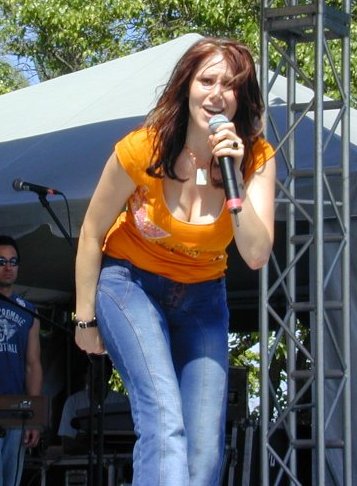
ทิฟฟานี (นักร้อง)

กล่องข้อมูล นักดนตรี|250px
| name = ทิฟฟานี
| background = solo_singer
| image = Tiffany on stage 2003.jpg
| caption = ทิฟฟานีแสดงที่กัลฟ์สตรีมพาร์ก ในปี 2003
| birth_name = ทิฟฟานี รีนี ดาร์วิช
| alias = ทิฟฟานี
| origin = นอร์วอล์ก รัฐแคลิฟอร์เนีย สหรัฐอเมริกา
| genre = ป็อป, แดนซ์ป็อป, ทีนป็อป, คันทรี, อีเลกโทรนิกา (ใส่ดนตรีแบบแคลิฟอร์เนียเข้าไป)
| instrument = เสียงร้อง
| years_active = 1984-ปัจจุบัน
| label = Music Corporation of America|MCA (1986-1995)Eureka Records|Eureka (1999-2001)Backroom Records|Backroom (2001-2006)10 Spot / Water Music Records|Water Music (2007-ปัจจุบัน)
| associated_acts = Chris Farren, Krayzie Bone, Debbie Gibson, Tommy Page, New Kids on the Block, Hydra Productions
ทิฟฟานี รีนี ดาร์วิช () เกิดเมื่อวันที่ 2 ตุลาคม ค.ศ. 1971 หรือรู้จักในชื่อ ทิฟฟานี () เธอมีเพลงดังในแนวทีนป็อป ที่ประสบความสำเร็จในช่วงปลายคริสต์ทศวรรษ 1980 รวมถึงเพลงอันดับ 1 บนบิลบอร์ดฮอต 100 อย่างเพลง "I Think We're Alone Now" และ "Could've Been" Chart History billboard.com หลังจากนั้นเธอก็มีเพลงที่มีความหลากหลายตั้งแต่เพลงคันทรีไปจนถึงแดนซ์ และตั้งแต่ปี ค.ศ. 2007 เธอมีเพลงติดชาร์ตบิลบอร์ดในส่วนอันดับเพลงฮอตแดนซ์คลับเพลย์ อยู่หลายครั้ง
== อ้างอิง ==
หมวดหมู่:นักร้องอเมริกัน
หมวดหมู่:ชาวอเมริกันเชื้อสายไอริช‎
หมวดหมู่:ชาวอเมริกันเชื้อสายเลบานอน
หมวดหมู่:ชาวอเมริกันเชื้อสายชนพื้นเมืองอเมริกัน
หมวดหมู่:ชาวอเมริกันเชื้อสายซีเรีย
หมวดหมู่:บุคคลจากรัฐแคลิฟอร์เนีย